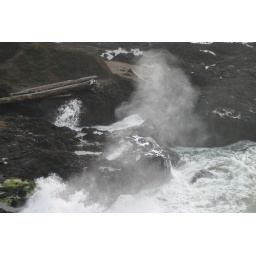
A hole in rock along the Oregon coast, that spouts up water as waves come in.